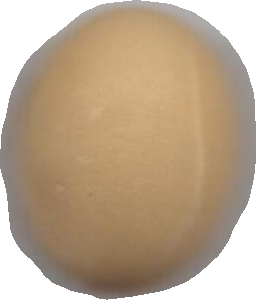
Variety: Grobogan